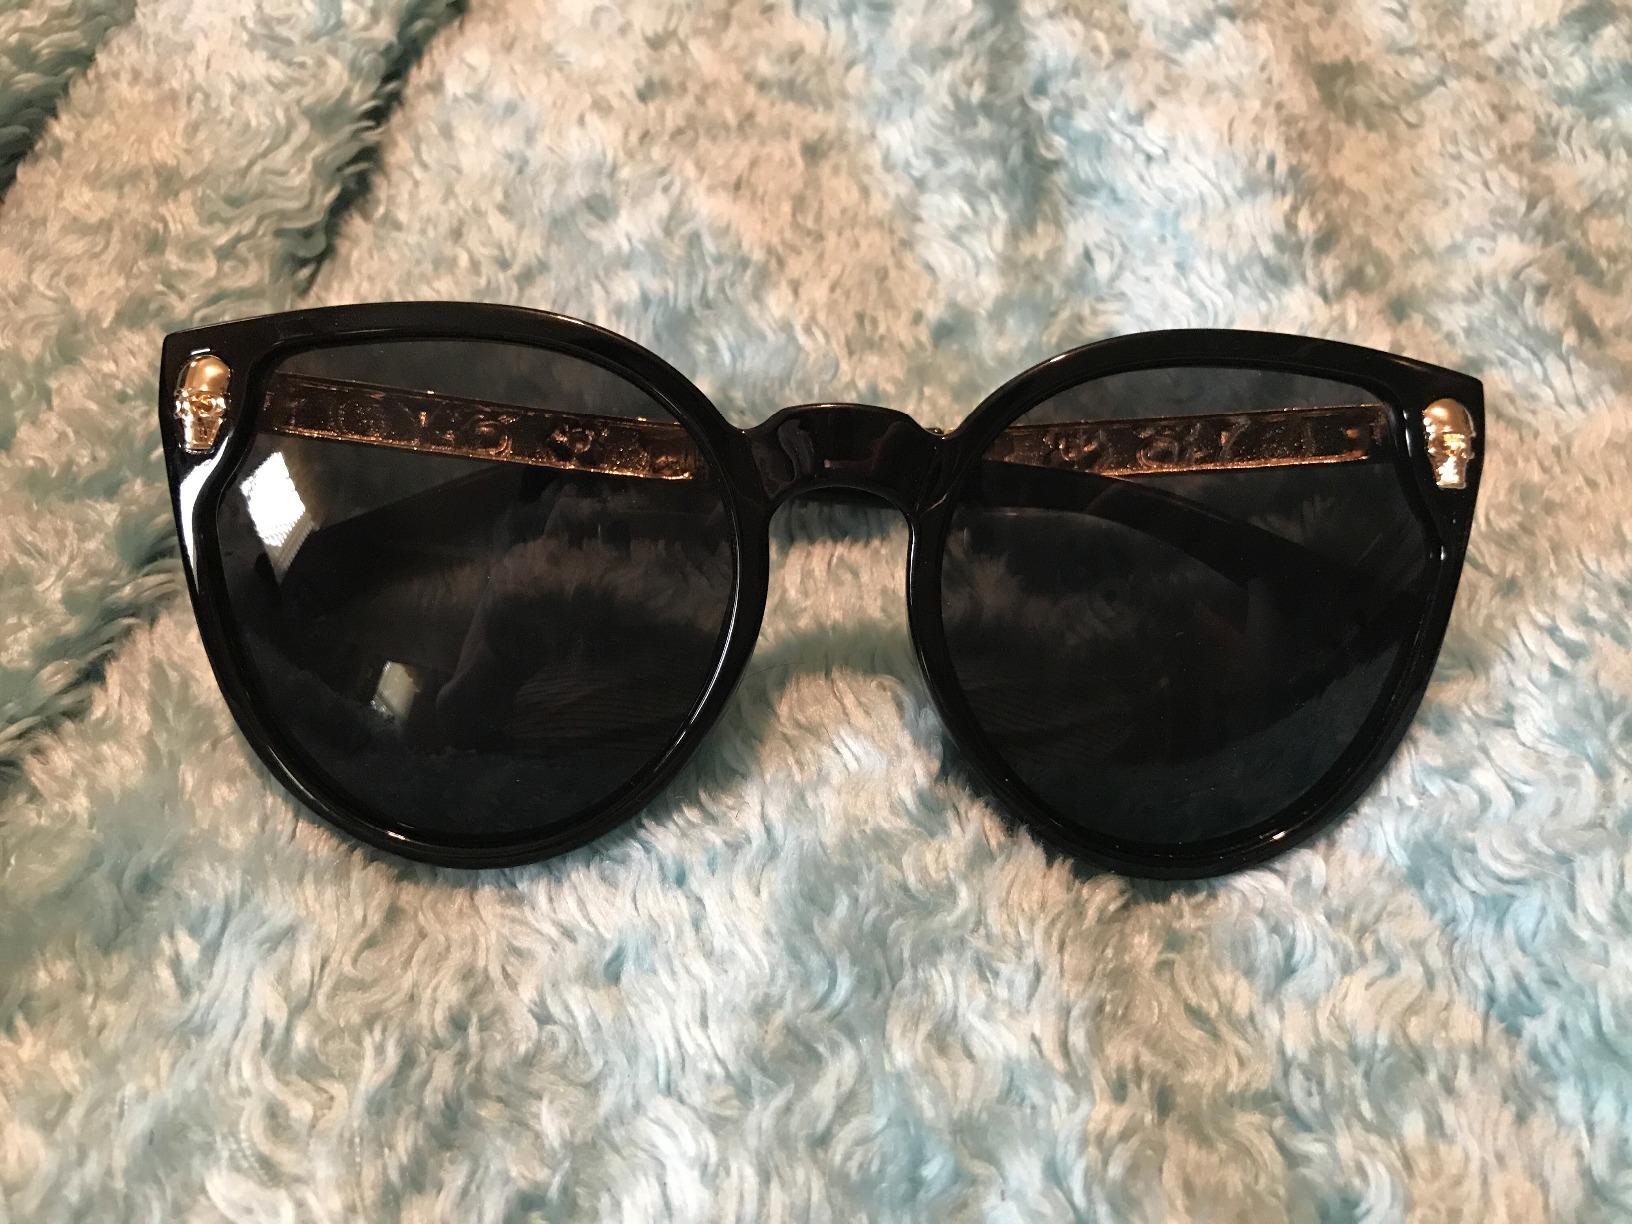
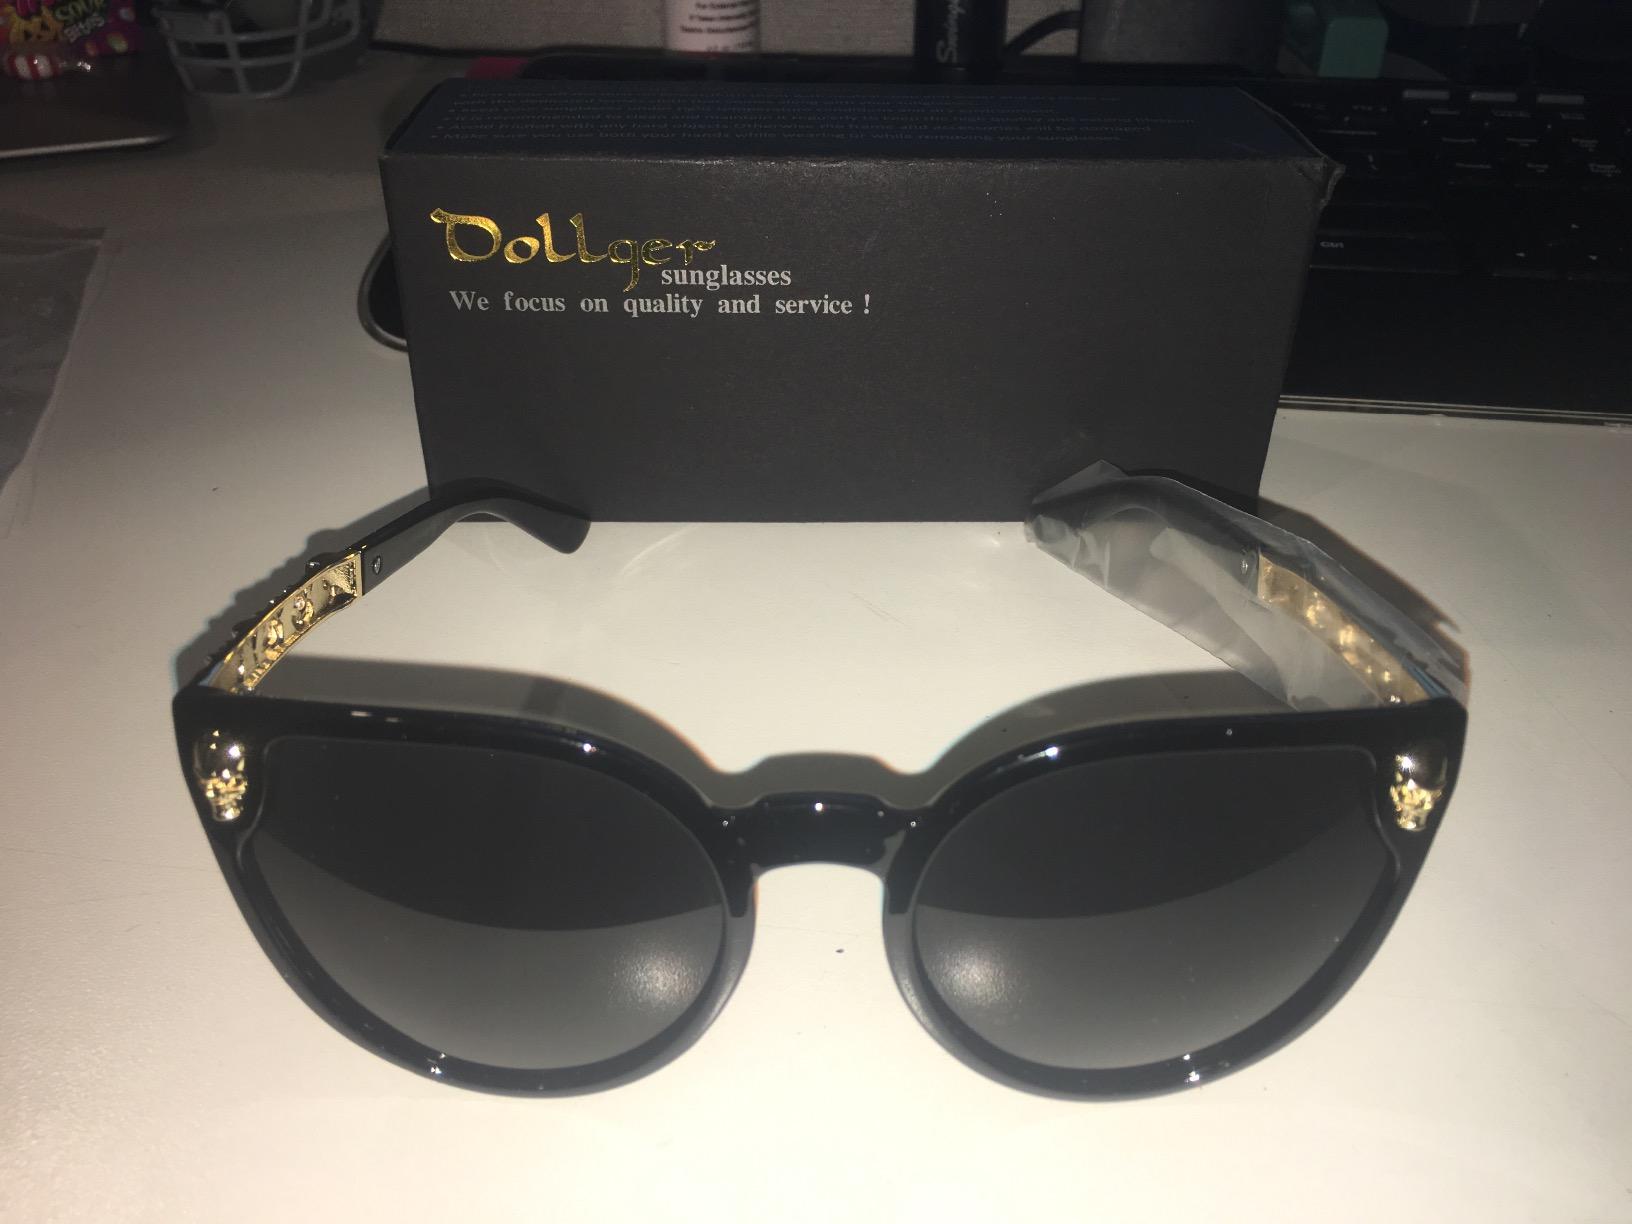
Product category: accessories_sunglasses
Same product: yes